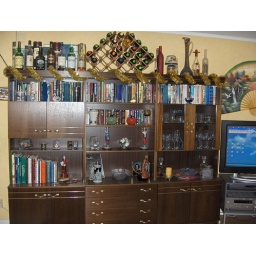
Across from the couch complete with Christmas garland wound around the light bar on the book shelf/ wine glass cabinet.